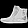
Label: Ankle boot